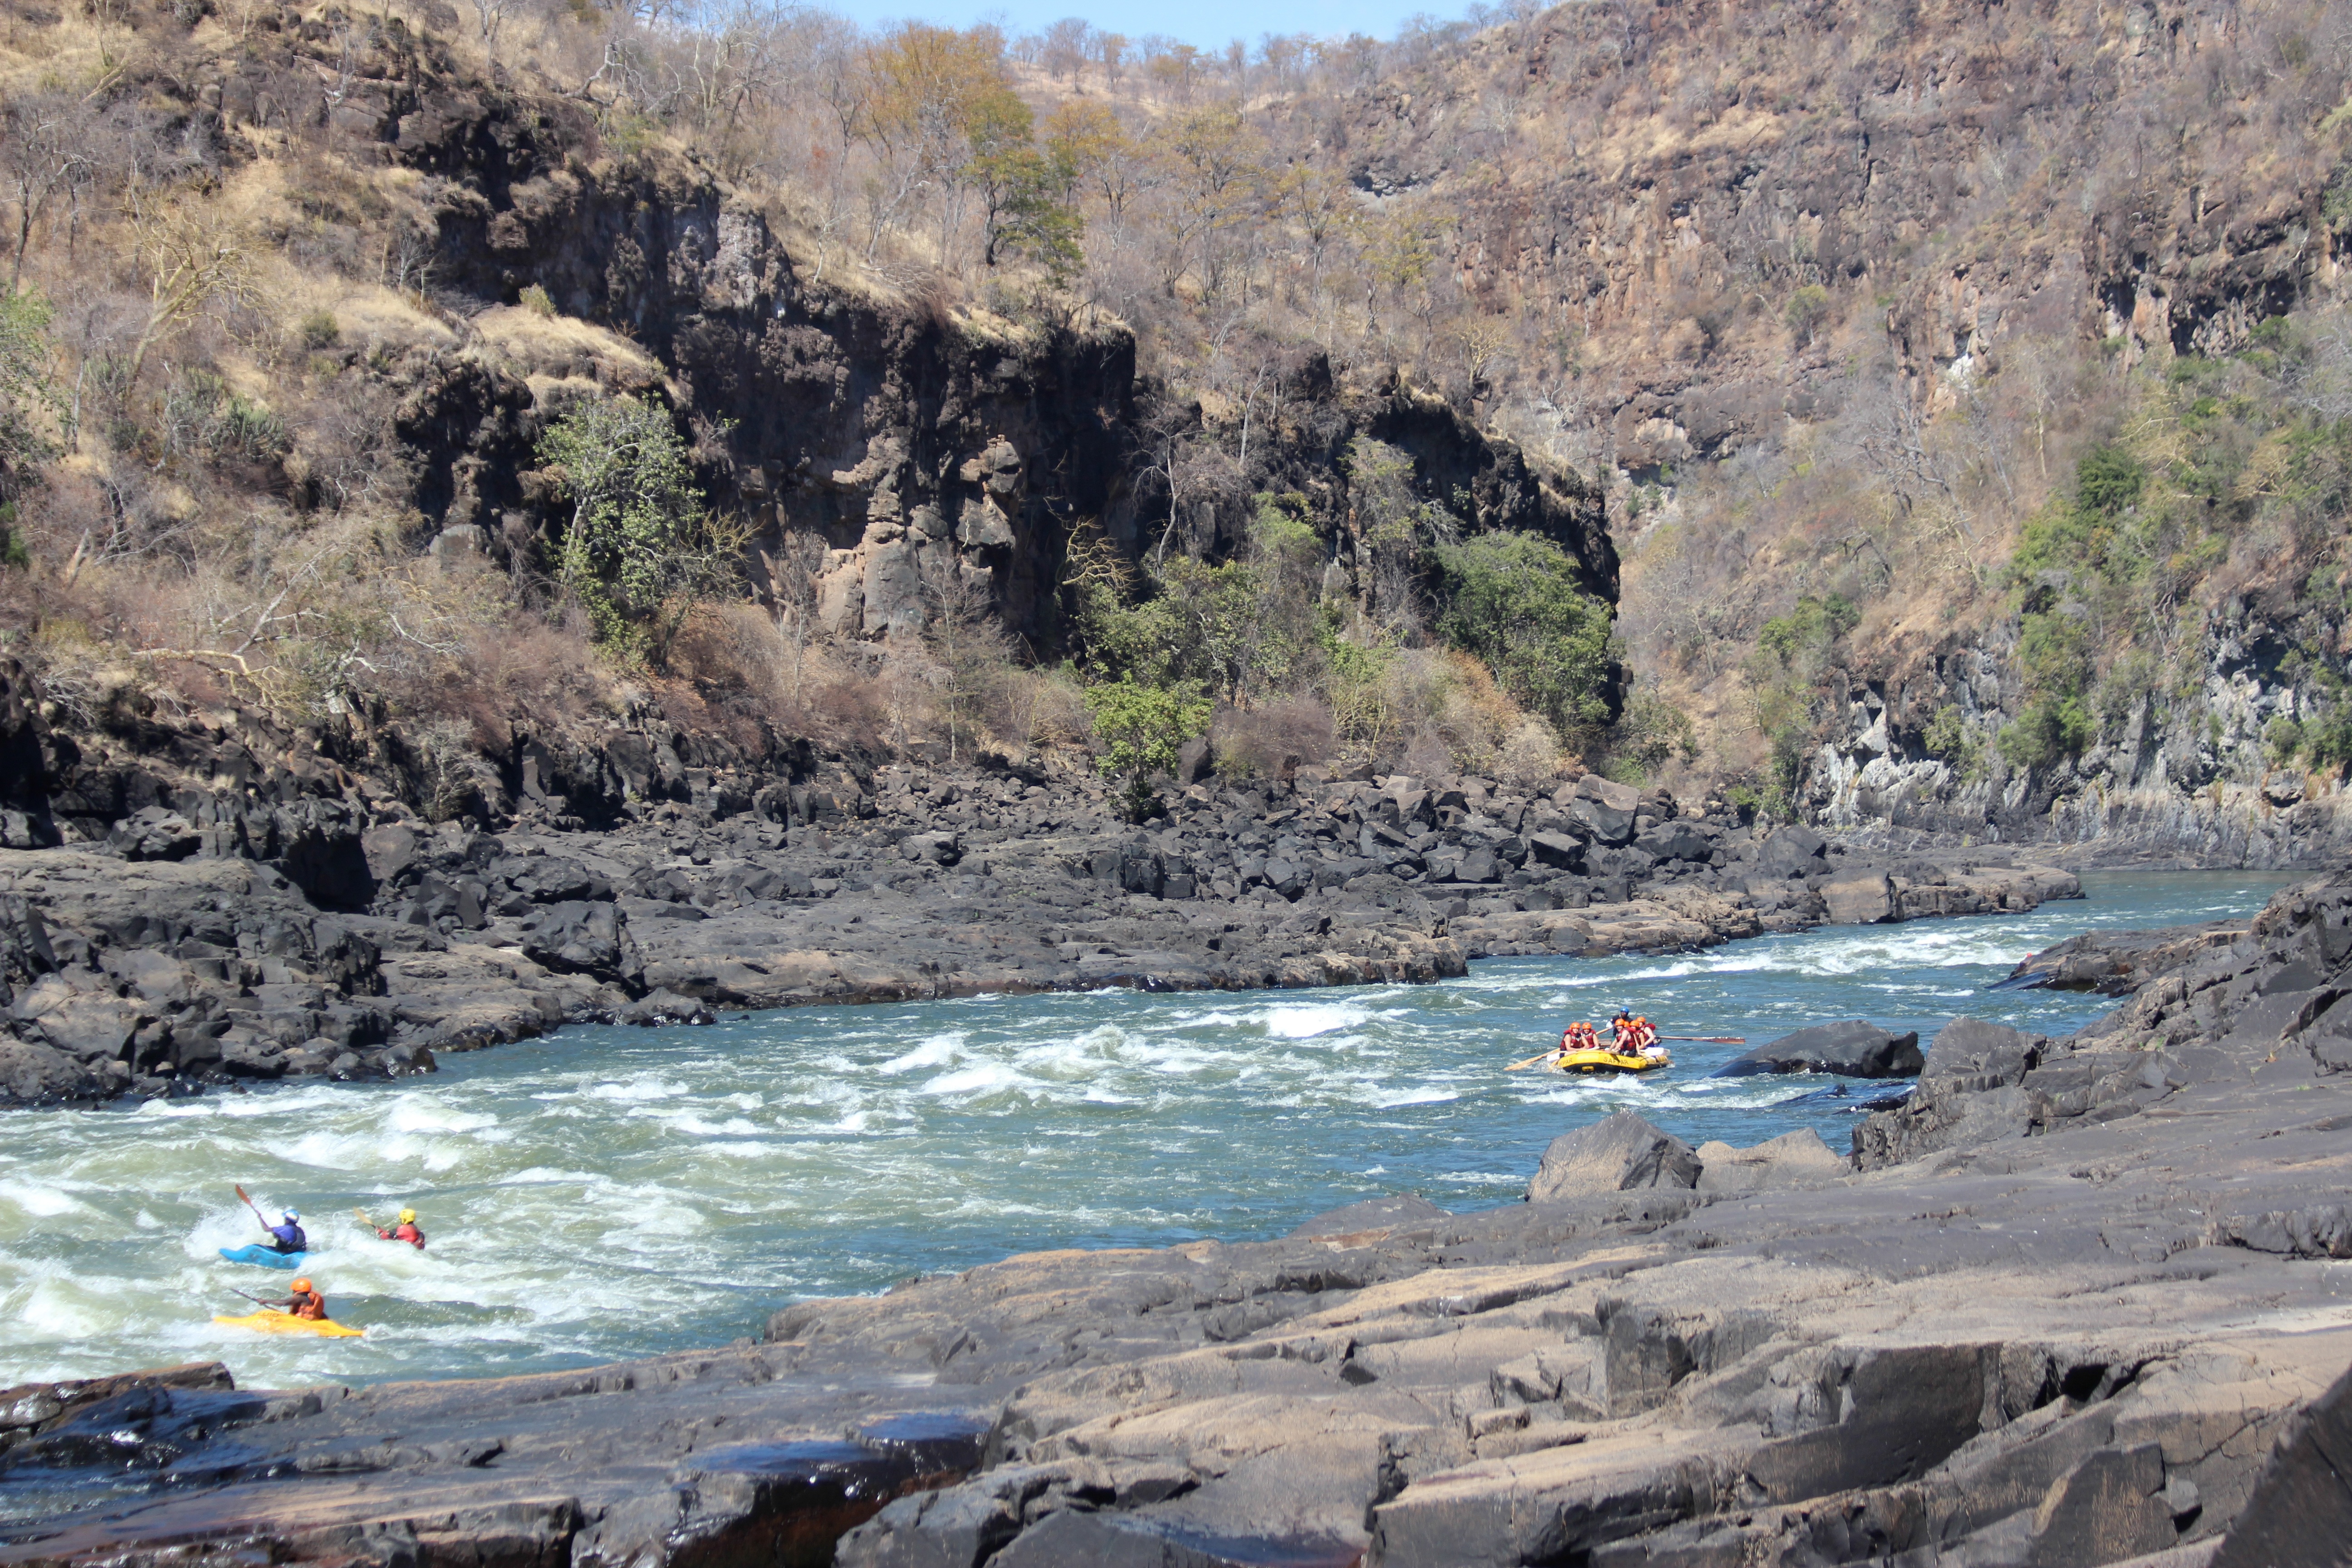
landscape, sea, coast, water, nature, white, adventure, river, vacation, travel, vehicle, scenic, africa, bay, rapid, blue, tourism, boating, falls, amazing, victoria, wadi, zambia, zimbabwe, destinations, rafting, zambezi, geological phenomenon